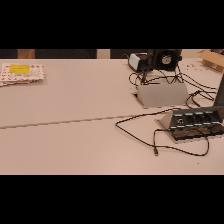
Label: NonHuman